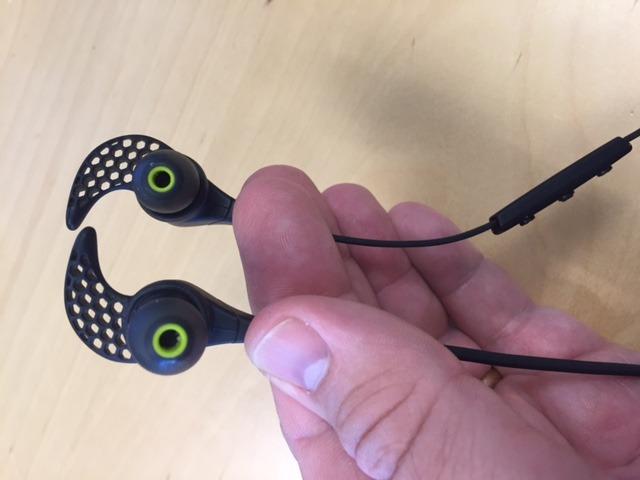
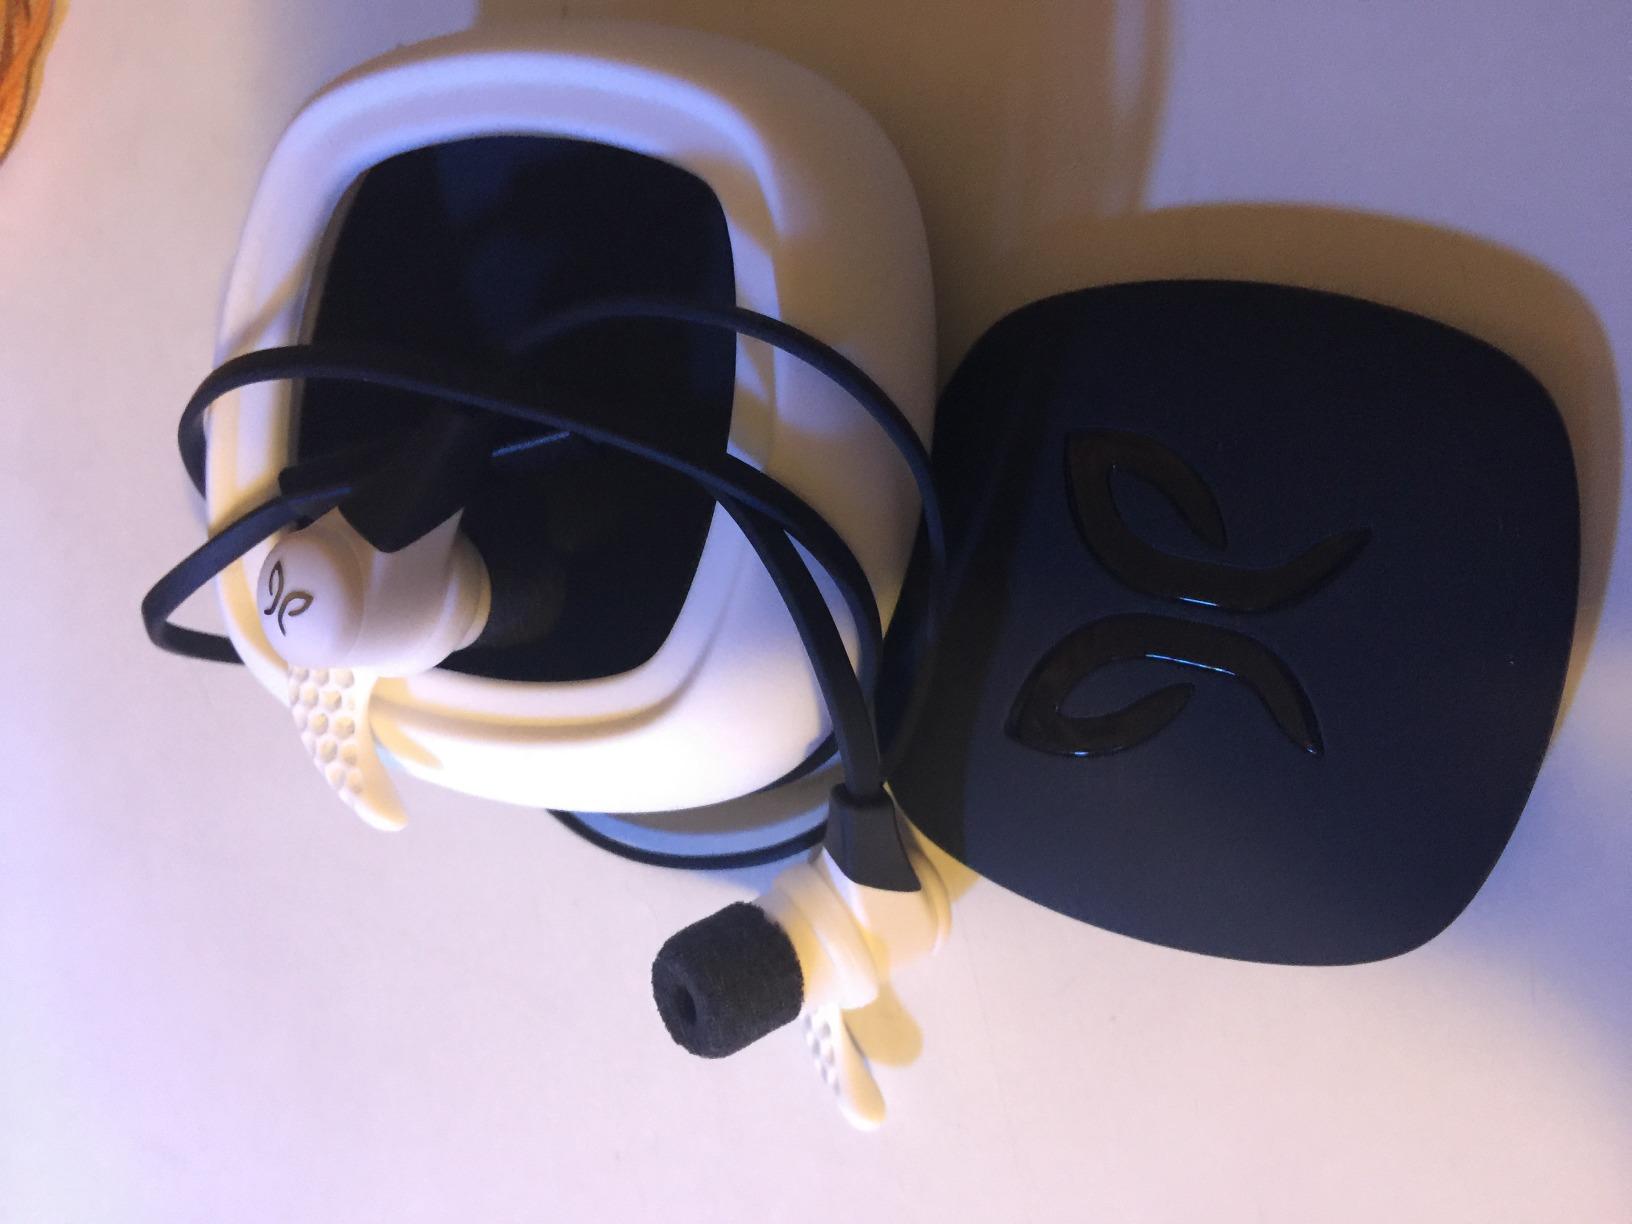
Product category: headphones
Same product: no